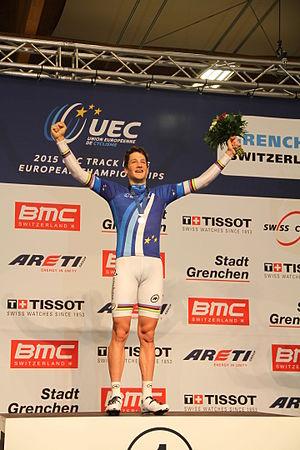
Le Swiss Cycling Awards est un prix attribué chaque année en Suisse par la Fédération suisse de cyclisme au meilleur cycliste suisse de l'année.